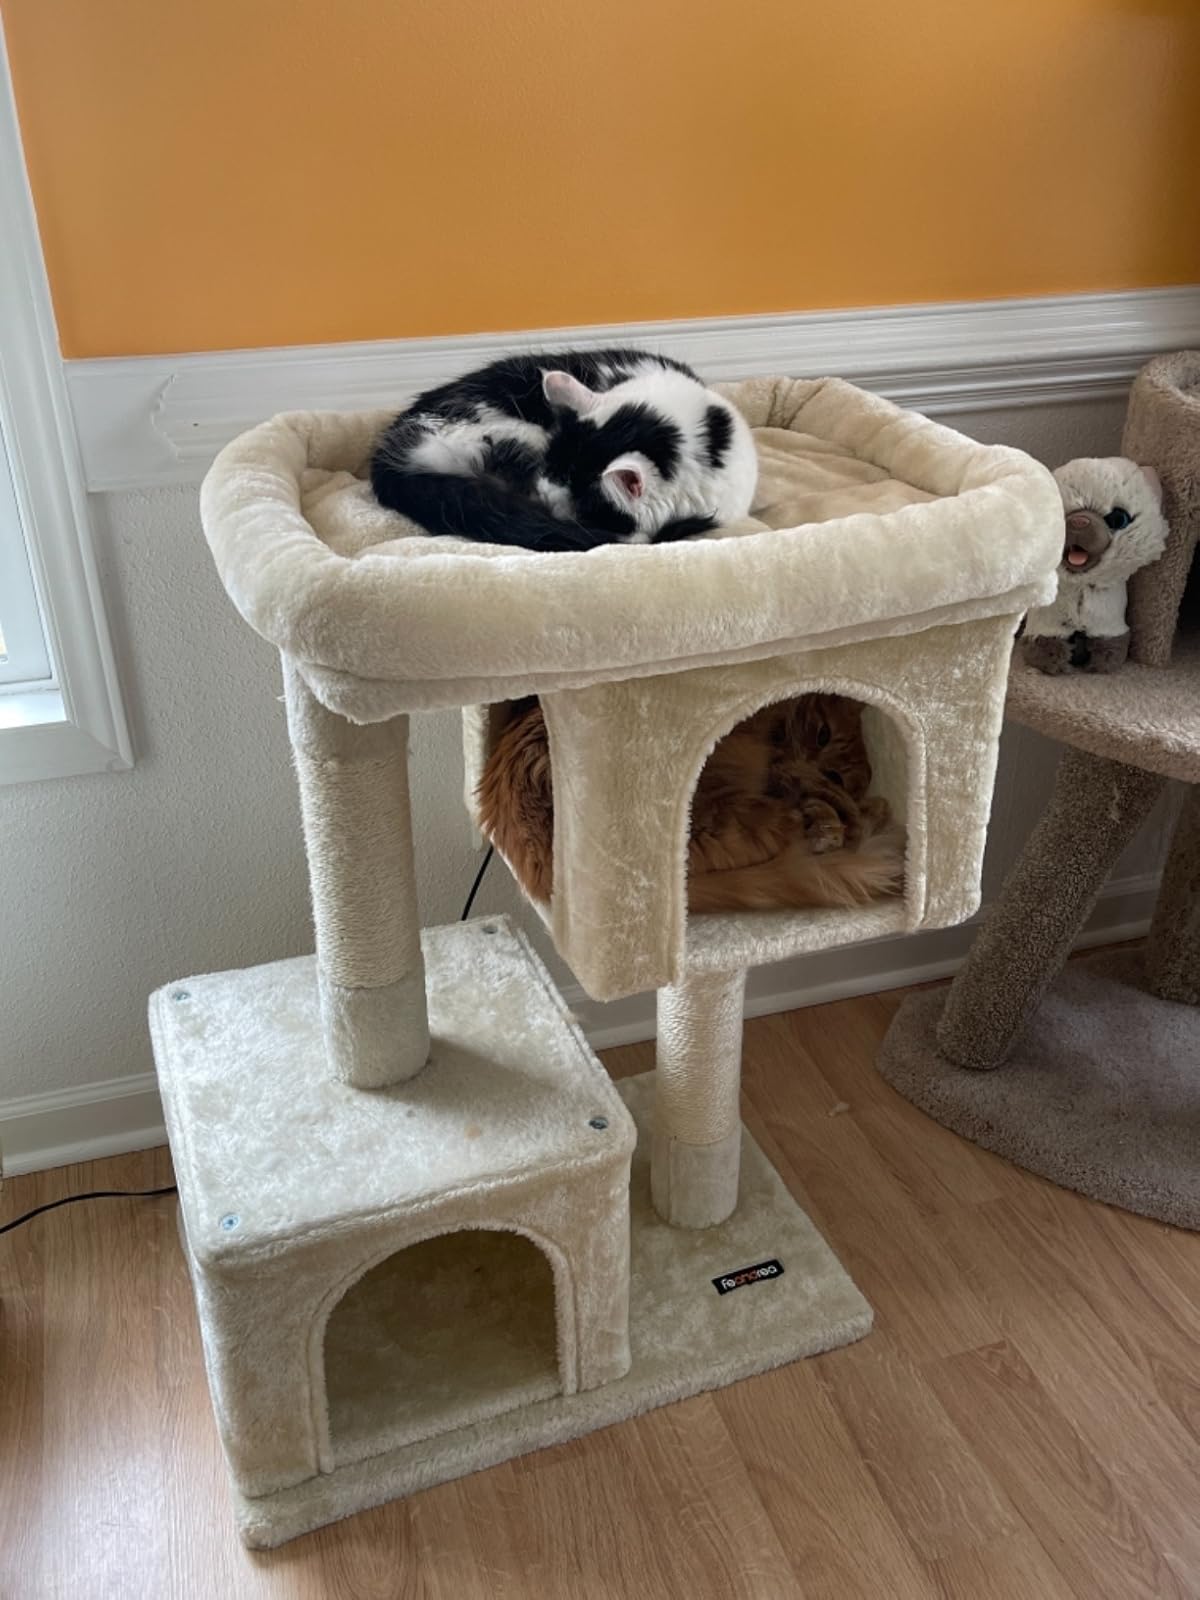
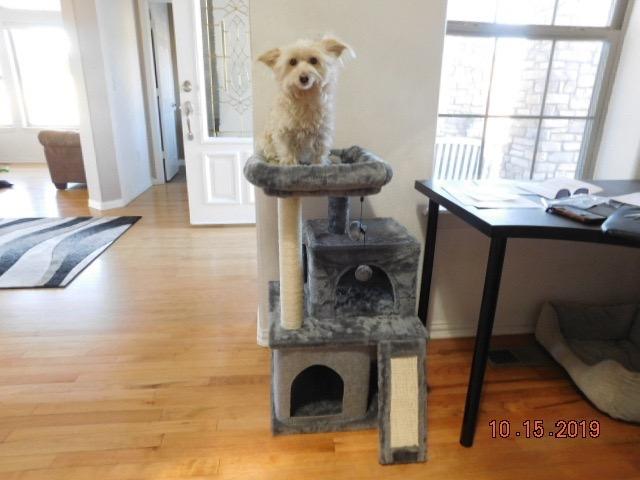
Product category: items_cat tree
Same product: no